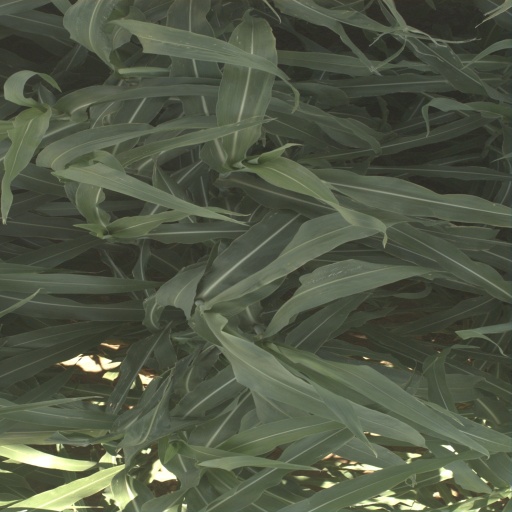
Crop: sorghum